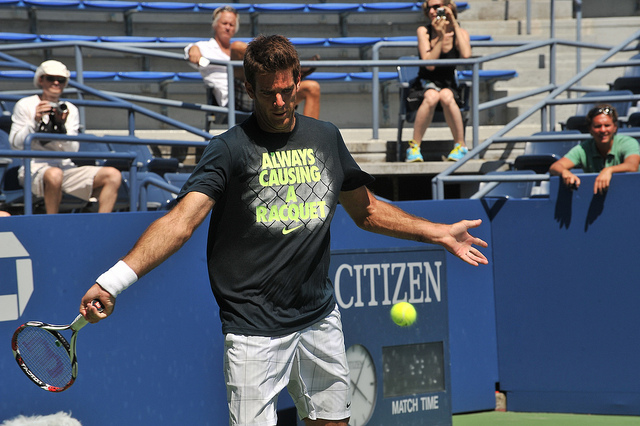
một người đàn ông đang cầm vợt và đứng ở trên sân tennis